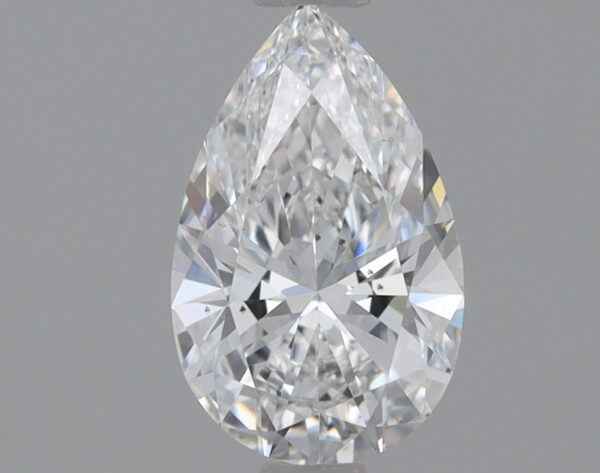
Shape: pear
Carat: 0.71
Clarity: VS2
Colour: F
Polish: VG
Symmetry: EX
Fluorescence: NONE
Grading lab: IGI
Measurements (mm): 8.02 x 5.01 x 3.08